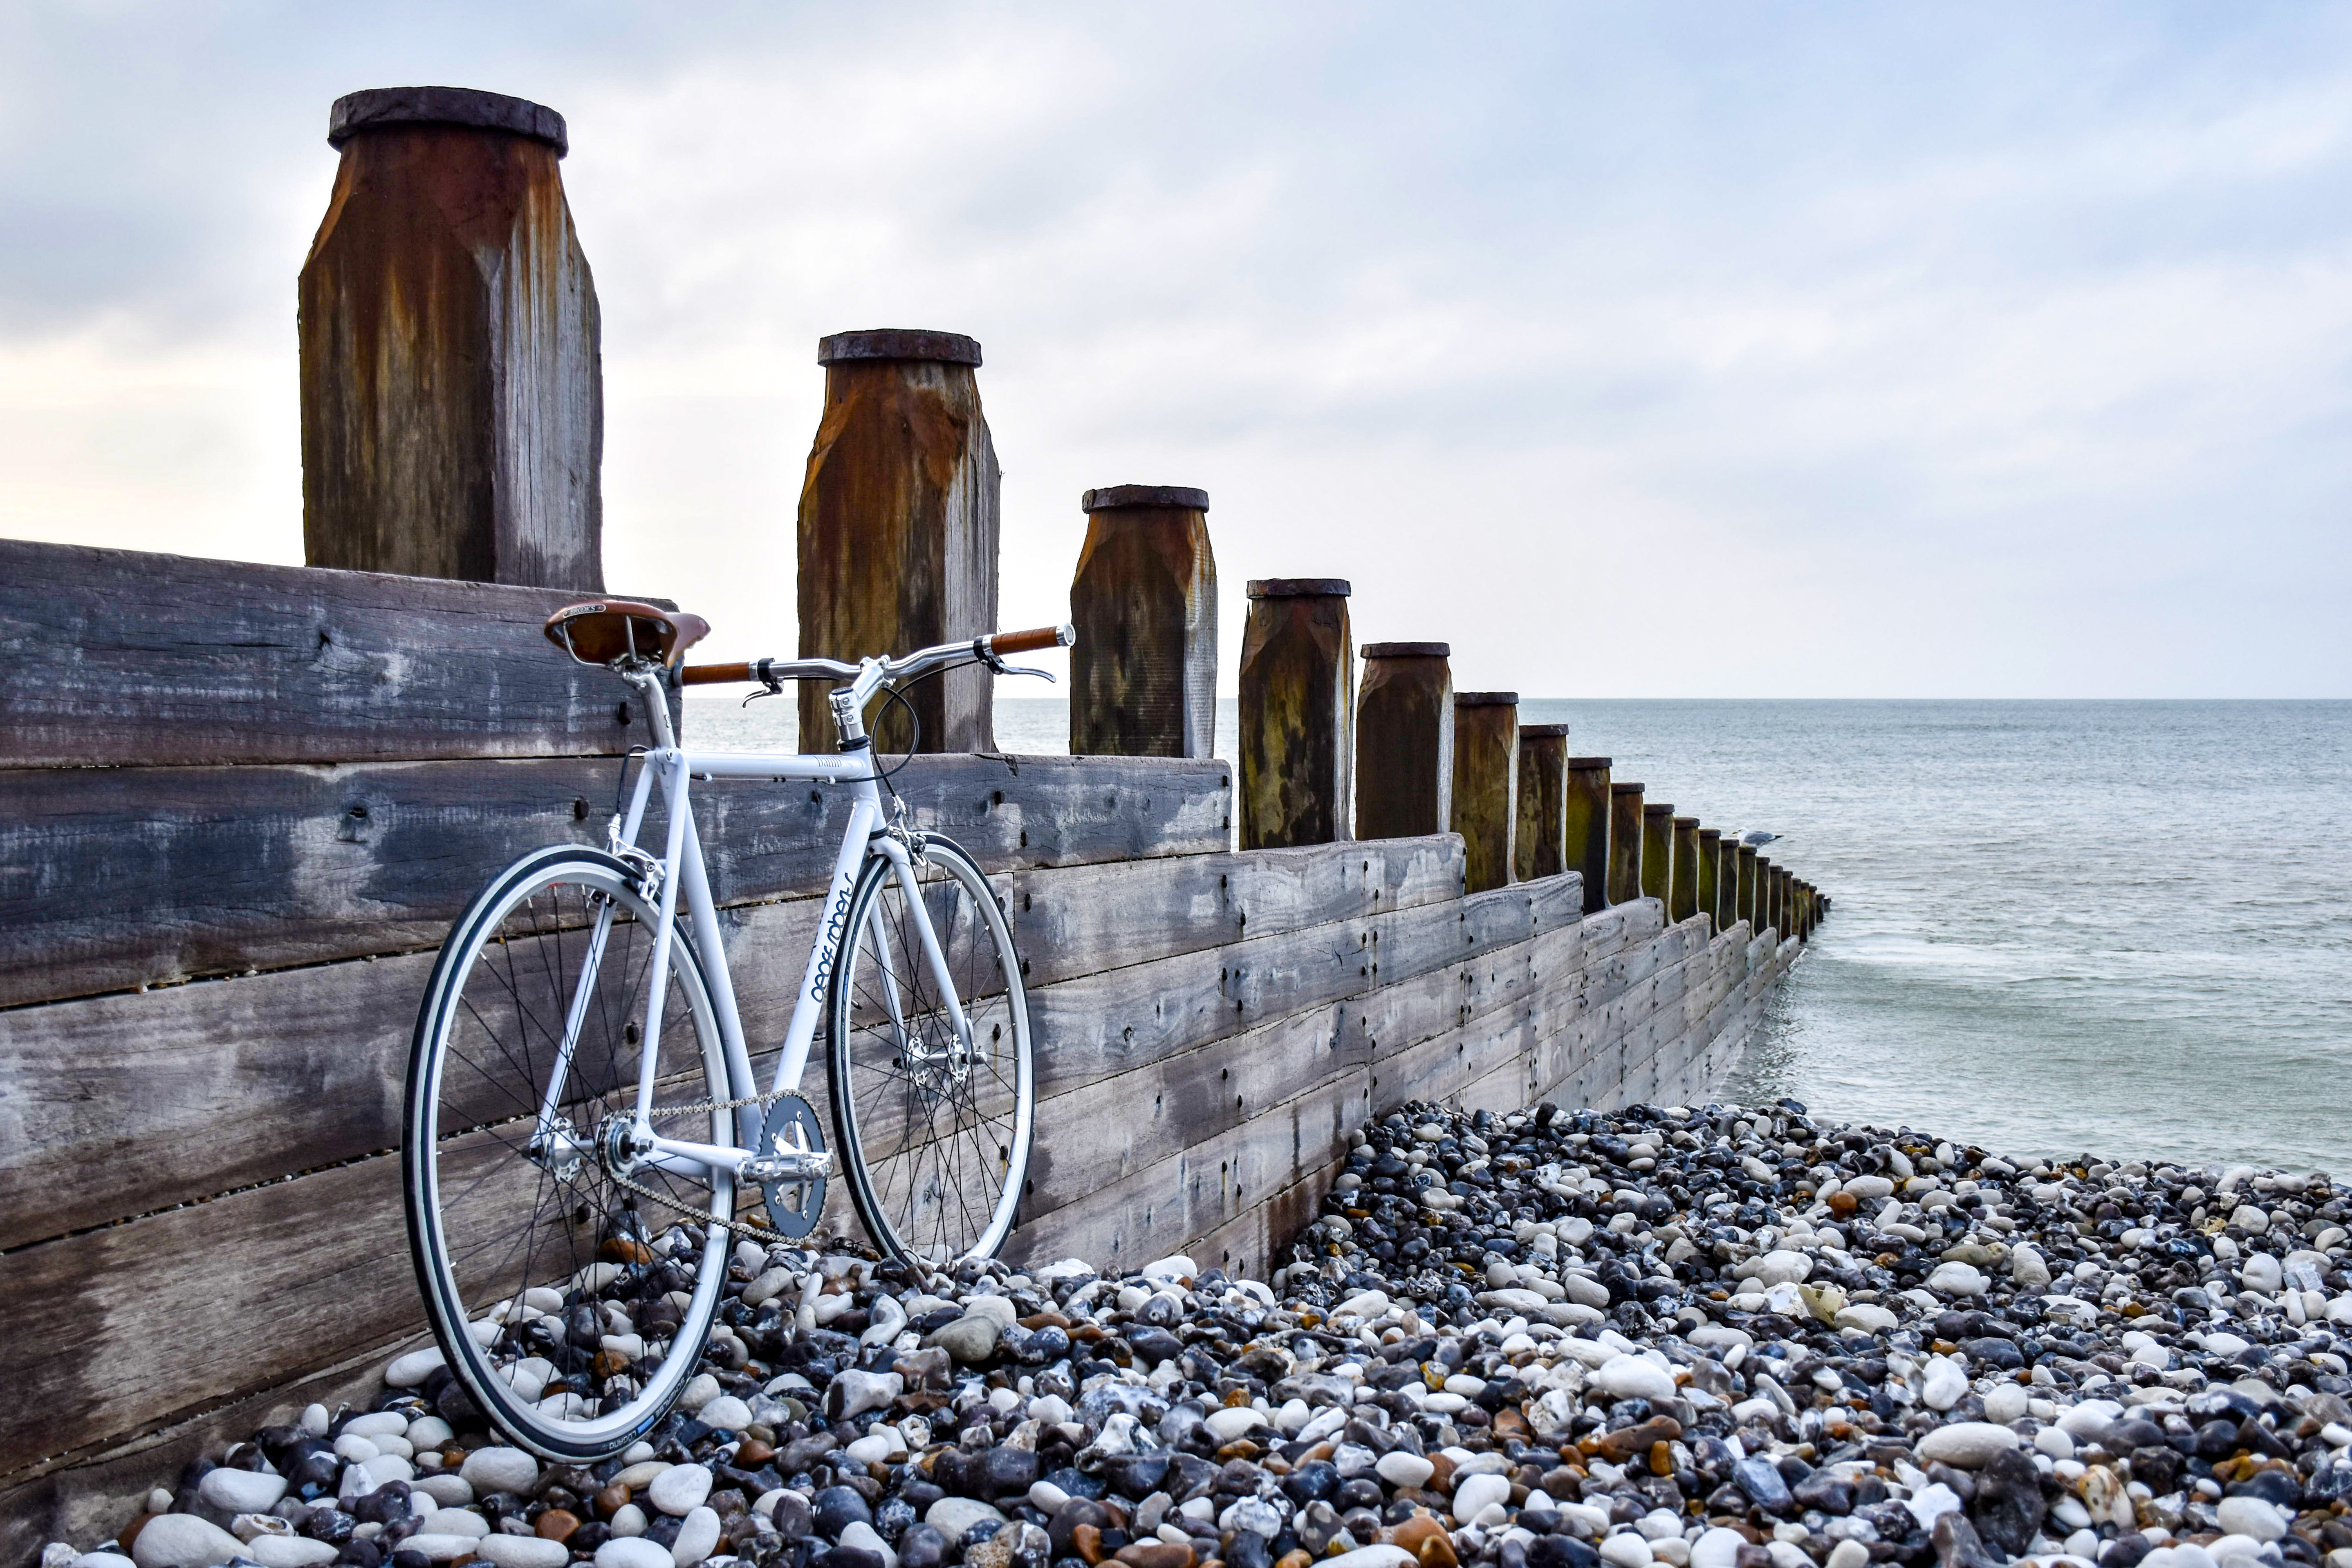
beach, sea, coast, water, nature, rock, ocean, winter, sky, wood, bicycle, bike, seashore, season, material, stones